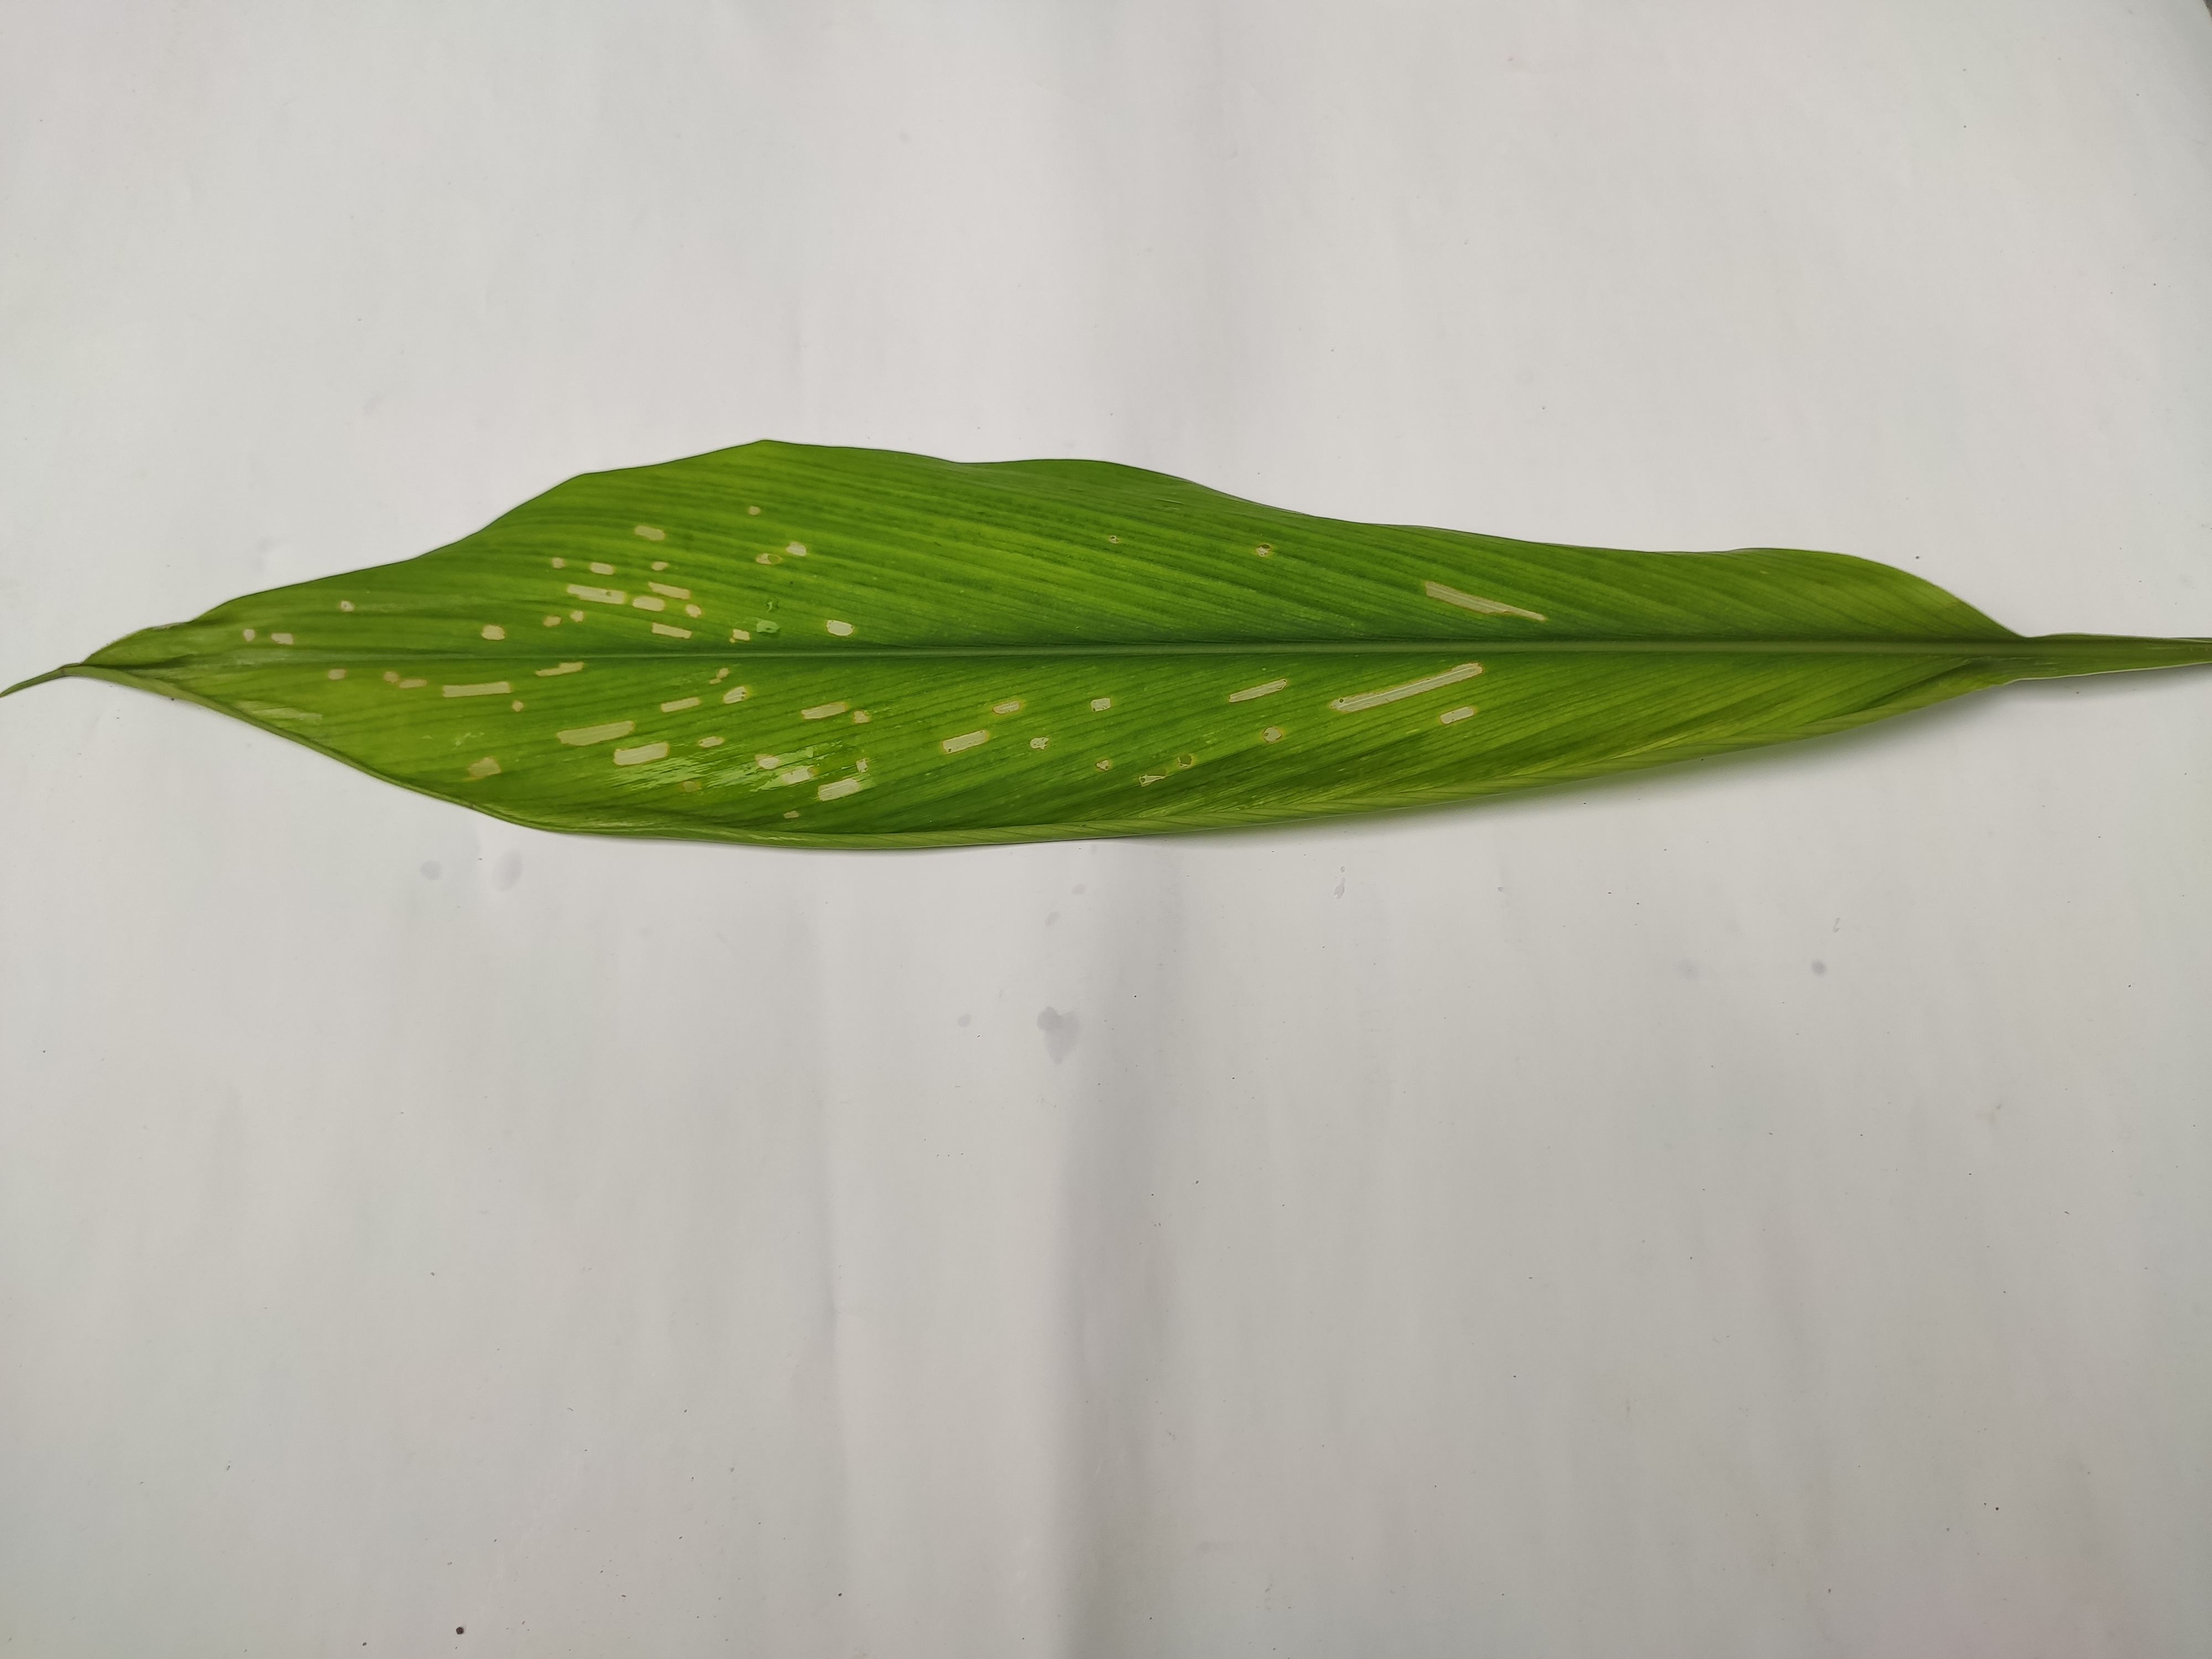
Label: Aphids_Disease